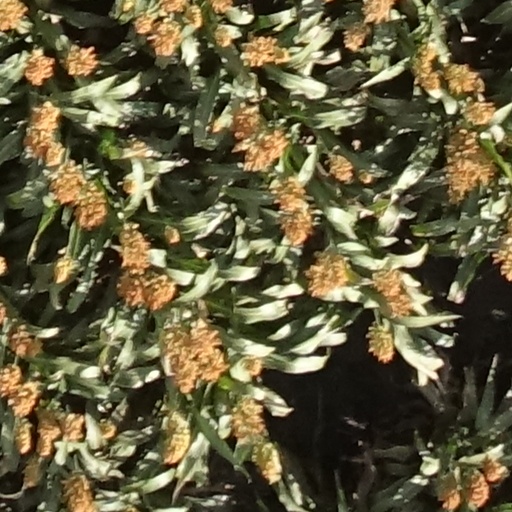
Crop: sorghum